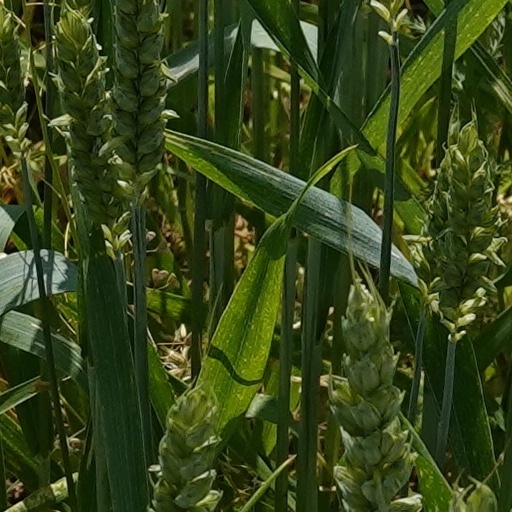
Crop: wheat